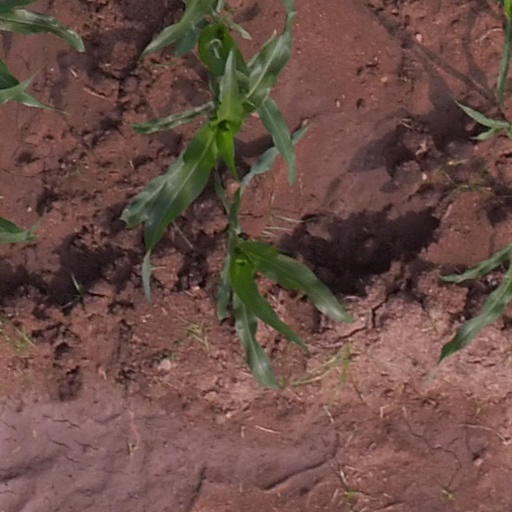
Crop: maize; corn